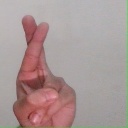
अक्षर: र